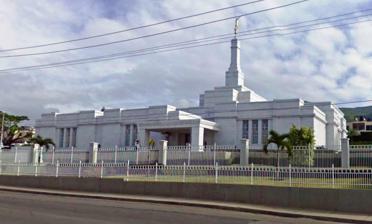
Building: Tuxtla Gutiérrez Mexico Temple
Country: Mexico
Year built: 2000
Tuxtla Gutiérrez Mexico Temple Number 75 Dedication 12 March 2000, by James E. Faust Site 1.56 acres (0.63 ha) Floor area 10,700 sq ft (990 m 2 ) Height 71 ft (22 m) Official website • News & images Church chronology ← Oaxaca Mexico Temple Tuxtla Gutiérrez Mexico Temple → Louisville Kentucky Temple Additional information Announced 25 February 1999, by Gordon B. Hinckley Groundbreaking 20 March 1999, by Richard E. Turley Sr. Open house 29 February – 4 March 2000 Current president Heber Cineo López Fuentes Designed by Alvaro Inigo and Church A&E Services Location Tuxtla Gutiérrez , Mexico Geographic coordinates 16°45′50.99040″N 93°9′32.95799″W / 16.7641640000°N 93.1591549972°W / 16.7641640000; -93.1591549972 Exterior finish White marble from Torreón, Mexico Temple design Classic modern, single-spire design Baptistries 1 Ordinance rooms 2 (two-stage progressive) Sealing rooms 2 ( edit ) The Tuxtla Gutiérrez Mexico Temple is the 75th operating temple of the Church of Jesus Christ of Latter-day Saints (LDS Church). Tuxtla Gutiérrez is the capital of Chiapas , Mexico 's southernmost state and is an area famous for its many archaeological ruins. The city itself lies in a valley among the mountains. In April 1998, LDS Church president Gordon B. Hinckley announced the church would build thirty-two smaller temples around the world before the end of 2000. The Tuxtla Gutiérrez Mexico Temple is one of these small temples and was welcomed by the many local church members. Because of the mountainous terrain, travel in and out of the area is difficult and the closest LDS temple for members was in Mexico City — a 20-hour drive. The temple in Tuxtla Gutiérrez serves more than 18,000 members in southeastern Mexico. History James E. Faust , Second Counselor in the church's First Presidency , dedicated the Tuxtla Gutiérrez Mexico Temple on March 12, 2000 with more than 3,300 members attending the four dedicatory sessions. The Tuxtla Gutiérrez Mexico Temple sits on 1.56 acres (6,300 m 2 ) next to a meetinghouse. The exterior is finished with white marble and features a single-spire design with a gold statue of the angel Moroni on top. The temple has a total floor area of 10,700 square feet (990 m 2 ), two ordinance rooms, and two sealing rooms. In 2020, like all the church's other temples, the Tuxtla Gutiérrez Mexico Temple was closed due to the COVID-19 pandemic . See also LDS Church portal Cancún Juchitan de Zaragoza Mérida Oaxaca Pachuca Puebla Tuxtla Gutiérrez Veracruz Villahermosa Temples in Southeast Mexico ( edit ) Northwestern Mexico Temples Ciudad Juárez Colonia Juárez Chihuahua Culiacán Hermosillo Sonora Tijuana Temples in Northwestern Mexico ( edit ) Northeastern Mexico Temples Chihuahua Ciudad Juárez Colonia Juárez Chihuahua Culiacán Guadalajara Monterrey Querétaro San Luis Potosí Tampico Torreón Temples in Northeastern Mexico ( edit ) Central Mexico Temples Mexico City Benemérito Mexico City Cuernavaca Pachuca Puebla Toluca Tula Temples in Central Mexico ( edit ) Mexico Map Temples in Mexico ( edit ) = Operating = Under construction = Announced = Temporarily Closed ( edit ) Comparison of temples of The Church of Jesus Christ of Latter-day Saints List of temples of The Church of Jesus Christ of Latter-day Saints List of temples of The Church of Jesus Christ of Latter-day Saints by geographic region Temple architecture (Latter-day Saints) The Church of Jesus Christ of Latter-day Saints in Mexico References